Sydney Trains rolling stock

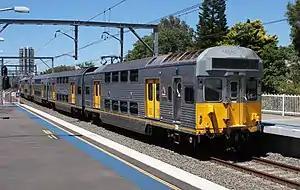
A Comeng-built S Set led by power car C3765

In 1973, additional 54 Comeng power cars C3858 – 3911, and 56 Comeng trailer cars T4921 – 4962, were ordered to coincide with the opening of the Eastern suburbs railway line. These trailer cars were the first to be of stainless steel construction, and they had an extra row of seats on the top deck (and are thus distinguished by an extra single window at the centre of the car on both decks). Ten driving trailers D4011 – 4020 were built with small driver's compartments for 2-car trains. However, they never saw service as driving cars due to Union bans. Subsequently, 25 driving trailer cars D4021 – 4045 (with large guard's compartments) were also built to be paired with a driving motor car to allow 2-car sets to be operated. Ten driving trailers were diesel hauled on South Coast suburban services, south of Thirroul, prior to electrification. Ten driving trailers, renumbered D4001 – 4010, were used for two car shuttles in the initial period after the electrification of the Richmond line. These driving trailer cars subsequently had their driving equipment removed and were converted into standard non-driving trailer cars. Extended orders saw the Comeng double-deck fleet expanded to include power-cars C3912–3986 & 3741–3765, trailers T4963–4987 and driving trailers D4046–4095 by 1982. By 1976, one quarter of suburban cars were double deck. All the 1973 cars are now integrated with earlier stock and operate as L, R & S Sets. With the introduction of the Millennium Trains in 2002, several early Comeng power-cars were converted to non-driving trailers, with their pantographs removed, and renumbered T4701–4723.